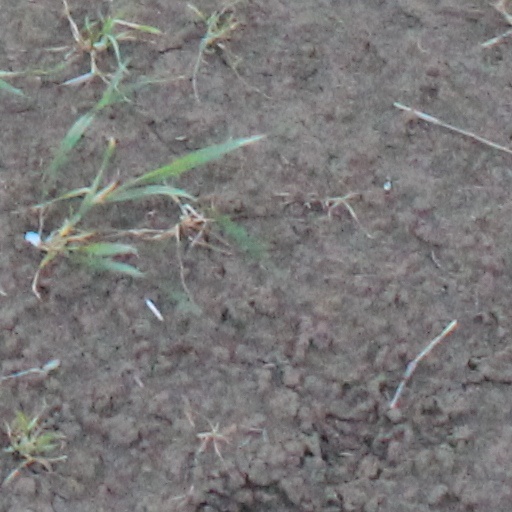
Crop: wheat